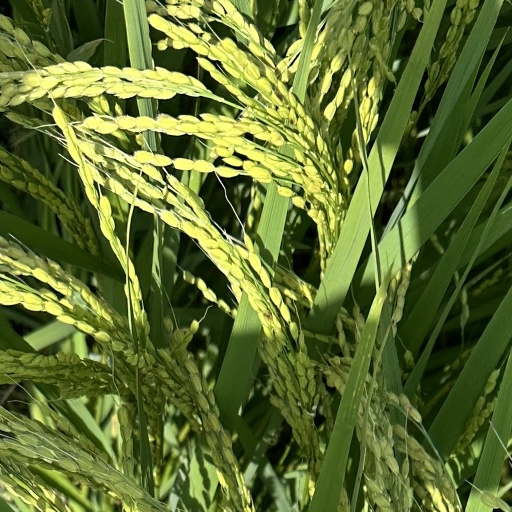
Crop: rice